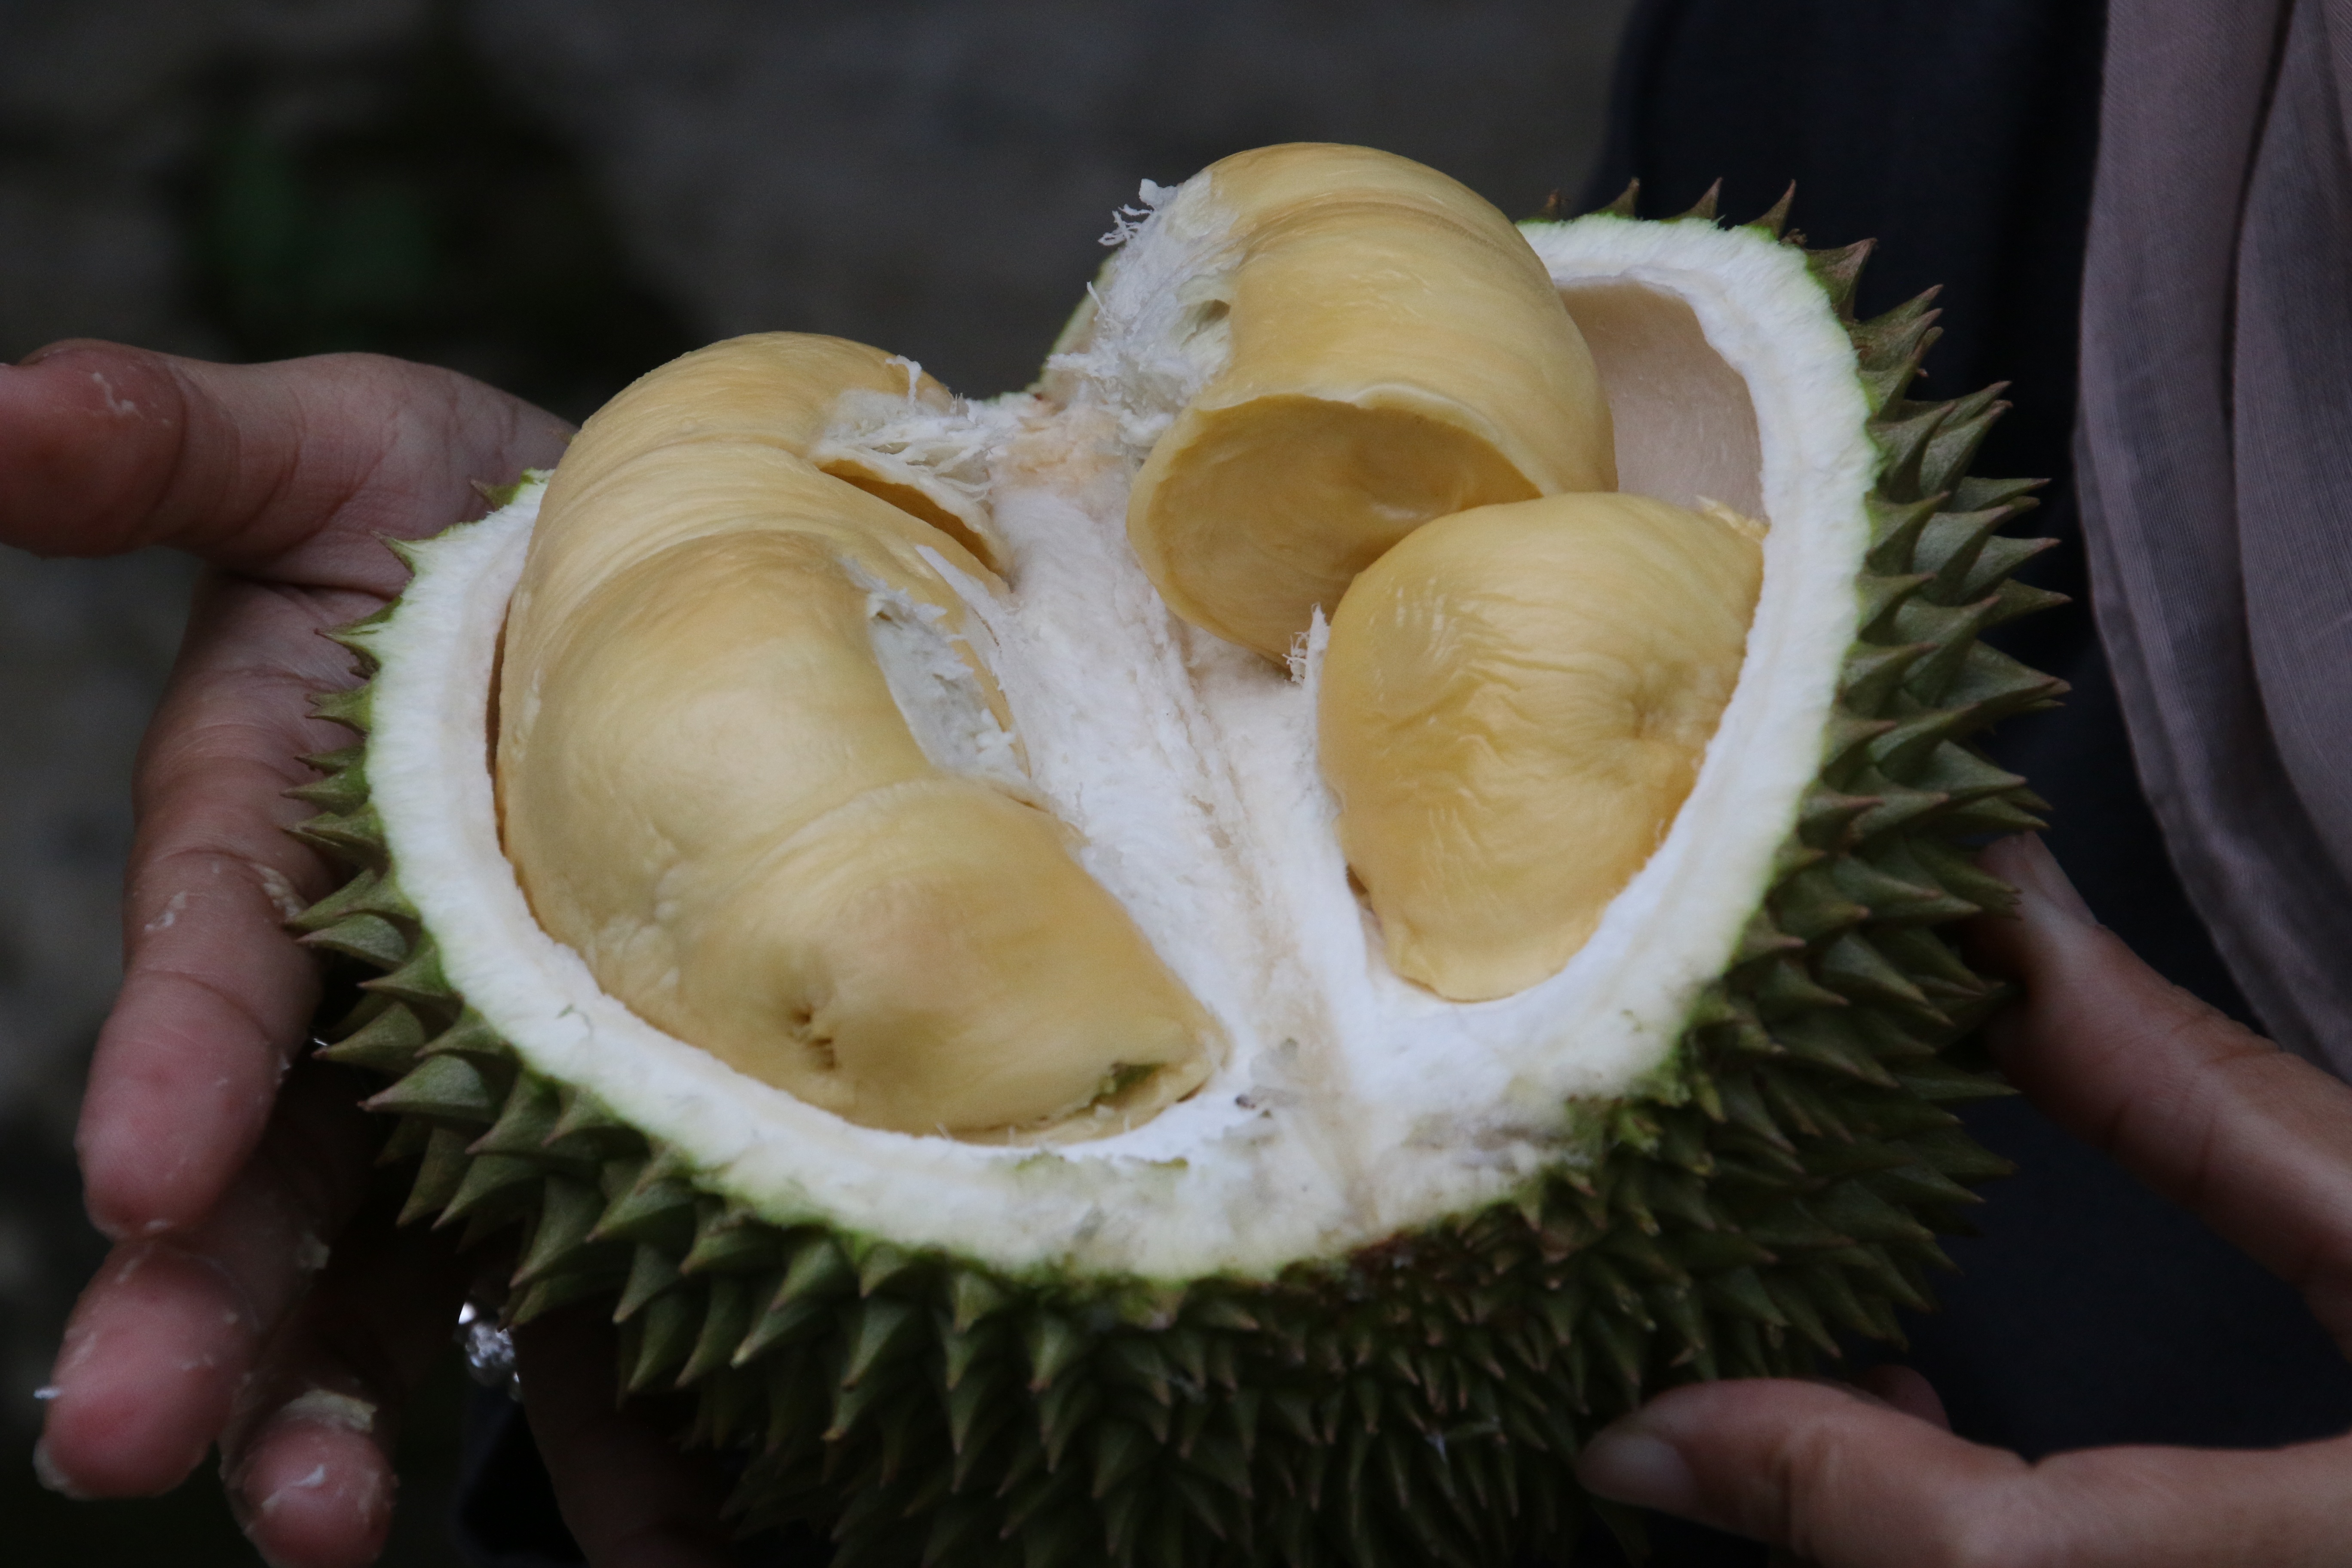
plant, fruit, food, produce, coconut, durian, flowering plant, exotic fruit, king of fruit, land plant